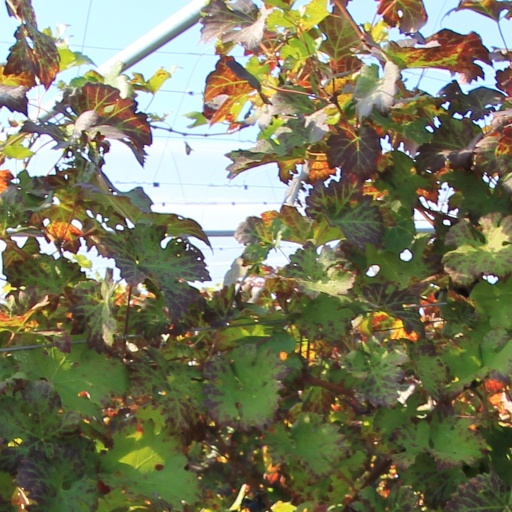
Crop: grape